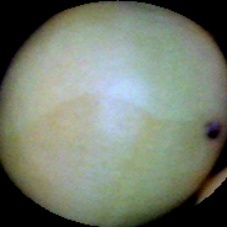
Label: Immature